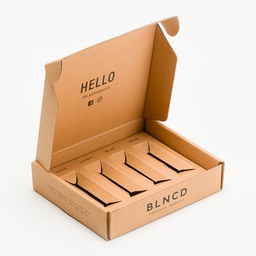
Label: cardboard